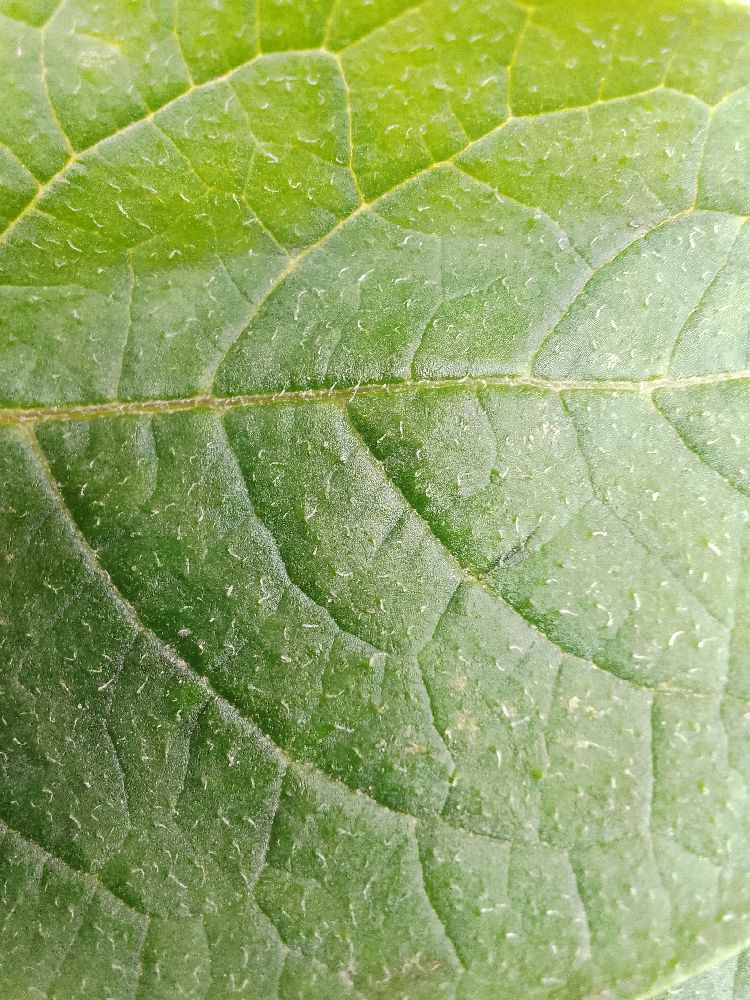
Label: Healthy